Joseph Mitchell (city manager)

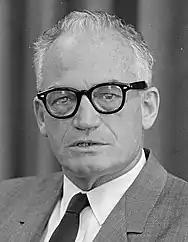
Senator Barry Goldwater praised Mitchell for his "stand against welfarism".

While welfare advocates had quickly rallied against the Newburgh program, however, Mitchell also found a wealth of support among Americans discontented with what they saw as the overreach of the contemporary welfare system. "Look" magazine remarked that a "visible wave of resentment" of generous welfare policies had gripped the nation. The "Wall Street Journal" praised Mitchell's "effort to correct flagrant welfare abuse", and conservative senator Barry Goldwater, the subsequent Republican presidential nominee, met him in person in July 1961 to congratulate his "stand against welfarism". Young Americans for Freedom organized a demonstration in support of Mitchell, and in October 1961 a Gallup poll showed "wide-spread public approval" of his plan for Newburgh.